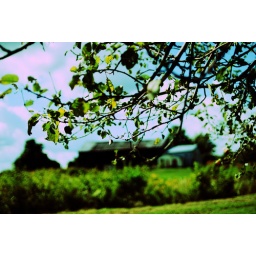
Standing under an apple tree